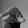
ASL letter: Q